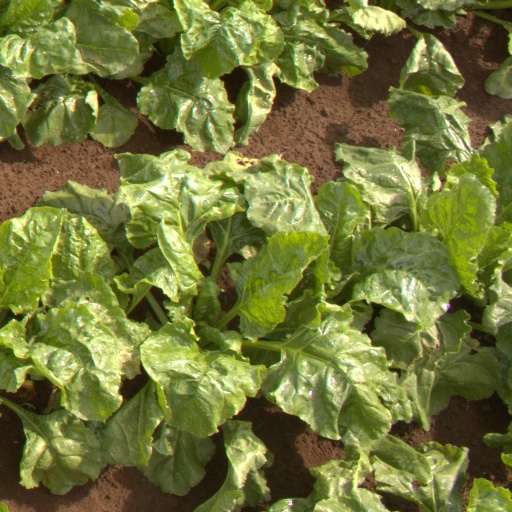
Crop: sugar beet